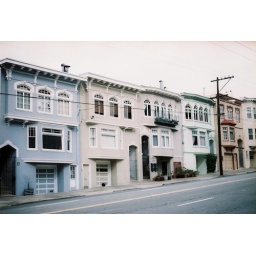
cute houses i want to live in